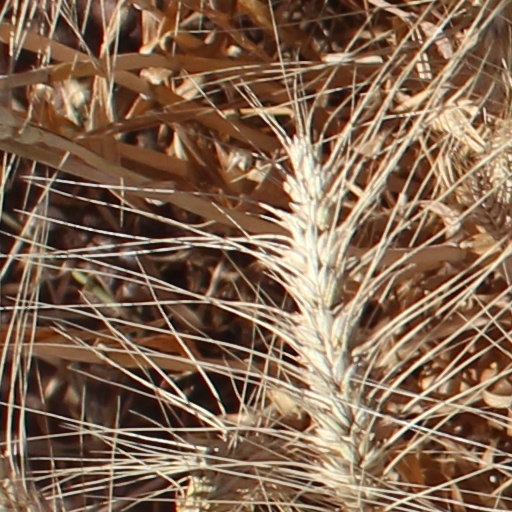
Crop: wheat